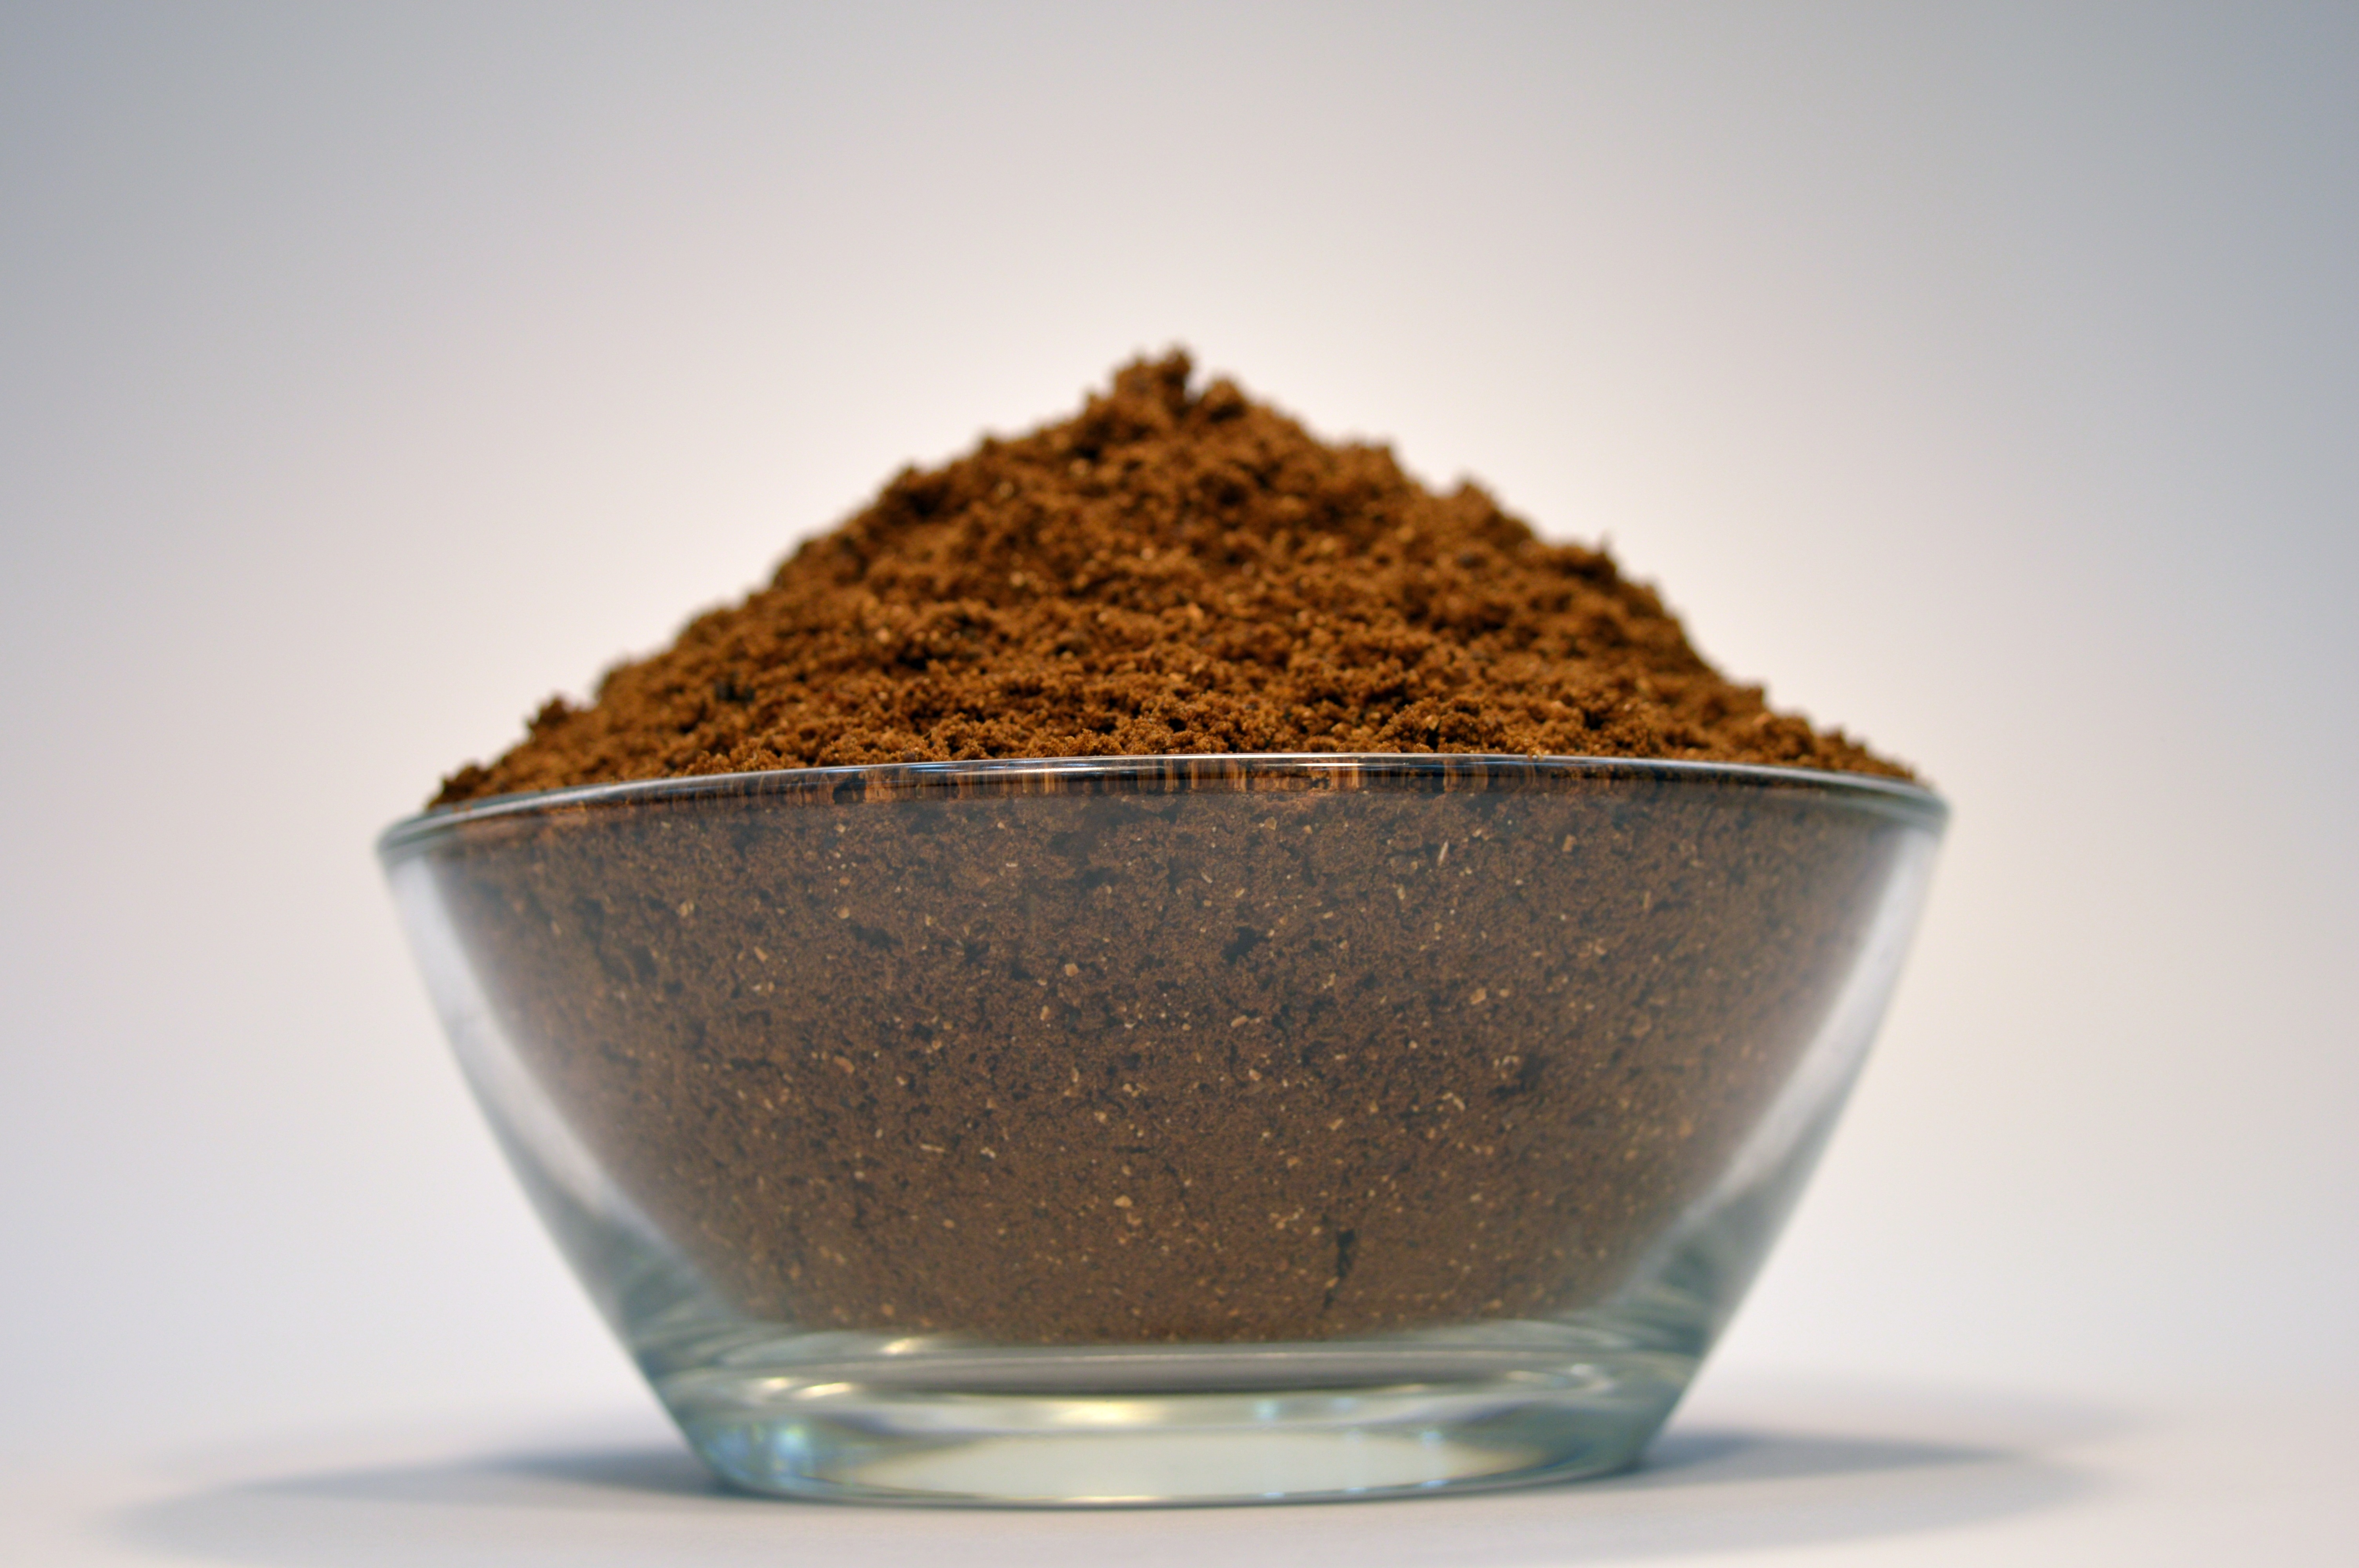
meal, food, plate, drink, chocolate, dessert, flavor, photo shoot, plate full of sand, chocolate truffle